Operation Silbertanne

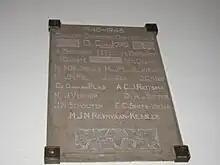
Plaque in Stedelijk Gymnasium Leiden to commemorate teachers and pupils who died in . One of them was Operation Silbertanne victim Christiaan de Jong.

Seyffardt and Reydon's deaths led to massive Nazi Germany reprisals in the occupied Netherlands, under Operation Silbertanne, supported by various German officers. Silbertanne was intended as reprisal for the attacks made on predominantly Dutch collaborators and German occupational forces by the Dutch resistance.